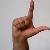
The image shows a hand gesture representing the letter 'L' in Indian Sign Language.